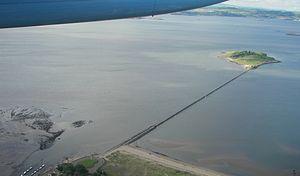
L'île de Cramond est l'une des nombreuses îles qui émergent du Firth of Forth, sur la côte est de l'Écosse, non loin d'Édimbourg. Comme son nom l'indique, elle se trouve à proximité du village de Cramond. L'île de Cramond s'étend sur une longueur de 500 mètres et couvre une superficie de 19 ares. On considère généralement qu'elle fait partie du domaine de Dalmeny. Strictement parlant, Cramond n'est pas une île, car elle est accessible à marée basse, par le moyen d'une longue chaussée. Ceci favorise les visiteurs qui désirent se rendre sur l'île. Cramond se trouve à un peu plus d'un kilomètre de la côte, information dont il faut tenir compte lorsqu'on désire entreprendre le passage, dans la mesure où la marée survient rapidement. On peut considérer que l'île fait aussi partie de l'estuaire de l'Almond, une rivière dont l'embouchure se trouve à proximité de la chaussée de Cramond.